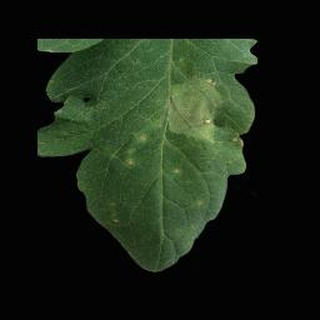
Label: tomato_late_blight